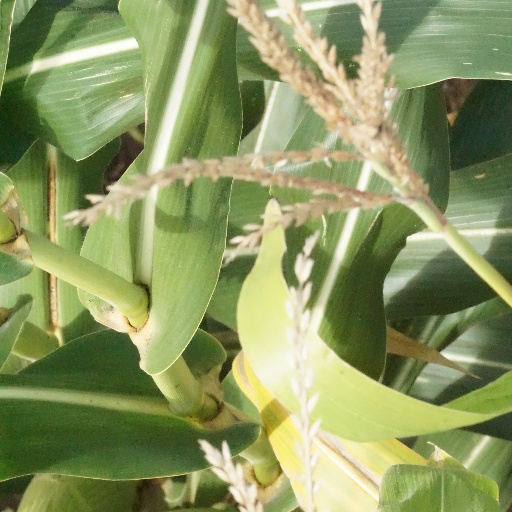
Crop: maize; corn